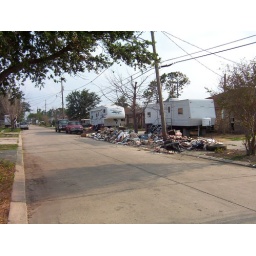
Across the street from Aunt Kitty's house. Trash in the road in front of FEMA trailers.